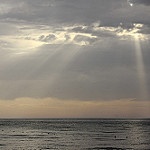
Scene: Outdoor